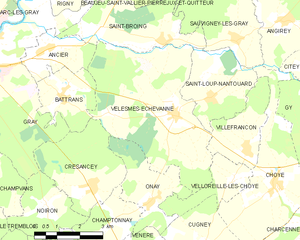
Carte des communes françaises